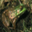
Label: frog